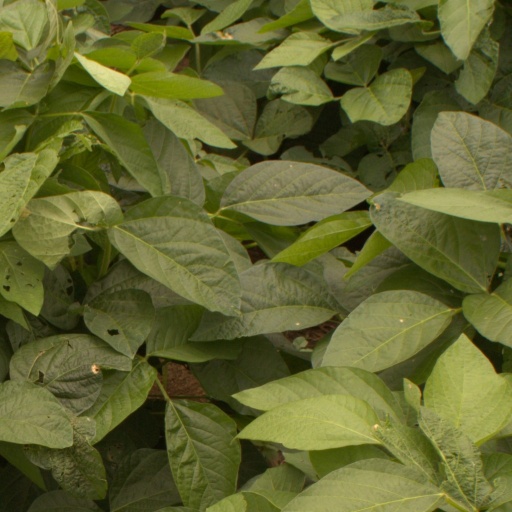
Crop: soybean